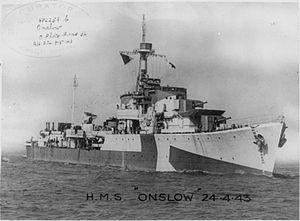
Le HMS Onslow est un destroyer de classe O en service dans la Royal Navy pendant la Seconde Guerre mondiale.
La classe O et P est une série de 16 destroyers construite pour la Royal Navy pendant la Seconde Guerre mondiale.